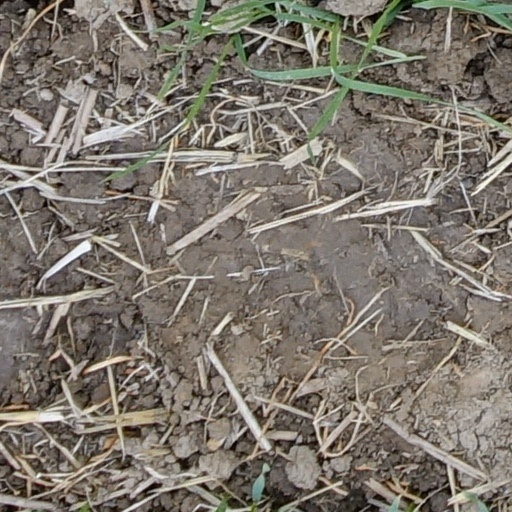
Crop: wheat